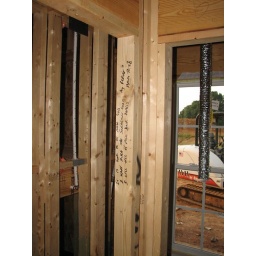
The doorpost to the first floor closet by the bathroom